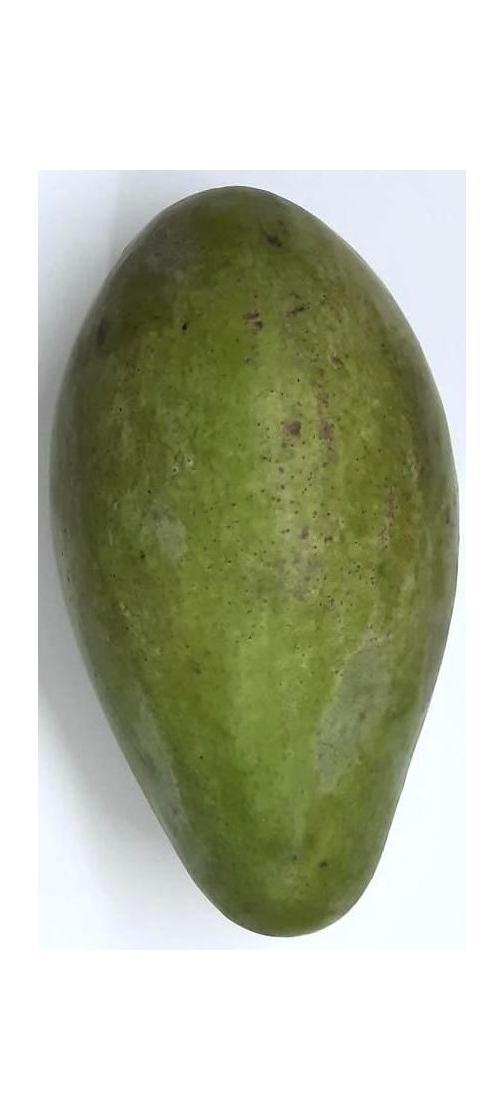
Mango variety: Amrapali